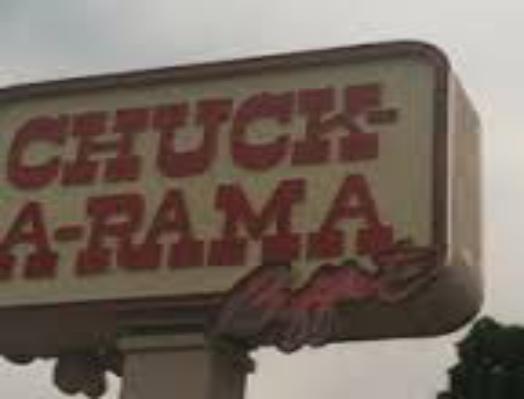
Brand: Chuck-A-Rama
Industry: Food